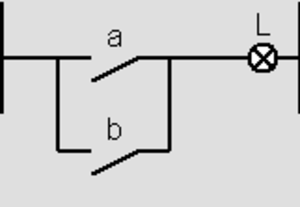
La fonction OU ou OU inclusif est un opérateur logique de l'algèbre de Boole. À deux opérandes, qui peuvent avoir chacun la valeur VRAI ou FAUX, il associe un résultat qui a lui-même la valeur VRAI seulement si au moins un des deux opérandes a la valeur VRAI.